Duleep Singh

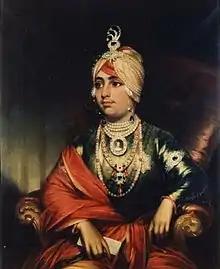
Duleep Singh, in ceremonial dress, 1852, by the English painter George Duncan Beechey

In 1853, under the tutelage of his long-time retainer Bhajan Lal (himself a Christian convert), he converted to Christianity at Fatehgarh Sahib with the approval of the Governor-General Lord Dalhousie. His conversion remains controversial, and it occurred before he turned 15. He later had serious doubts and regrets regarding this decision and reconverted to Sikhism in 1886.